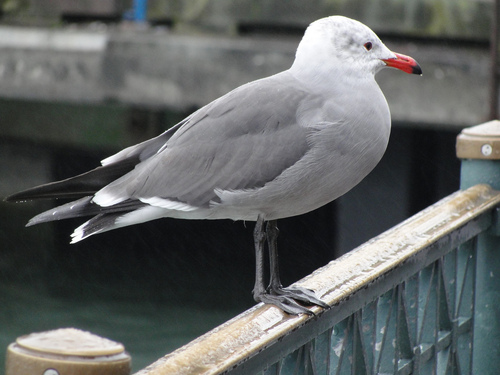
this is a grey bird with a white head and an orange beak.
a large bird with a white to black gradient with shades of grey in between and a brightly colored bill with a black tip.
this is a grey bird with dark grey wings and a dark orange beak.
this bird has a white body, grey wing, and long hooked bill.
a large oval shaped bird with a long red bill.
the is colorful bird has a orange beak with black feetan all white bird, with grey wings, grey feet, and a red beak.
a bird with a long orange beak, white head and belly with grey wings.
a large white bird with grey wings, black tail, red eye and red bil.
this bird has wings that are grey and has a red bill
Species: Heermann Gull